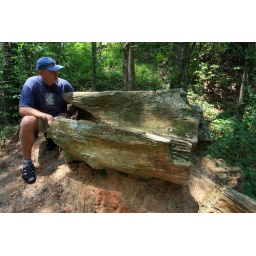
petrified wood in the mississippi petrified forest flora madison co ms alan cressler 1